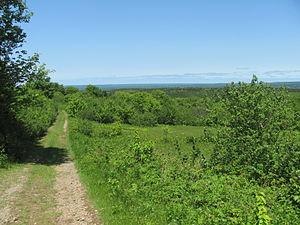
Le parc provincial Cape Chignecto est un parc provincial situé en Nouvelle-Écosse. Un parc sauvage, elle tire son nom du cap de Chignectou, un promontoire qui divise la baie de Fundy, avec la baie de Chignectou vers le nord et le canal Minas menant au bassin des Mines, à l'est. Le parc, qui a ouvert en 1998, est le plus grand parc provincial de la Nouvelle-Écosse.